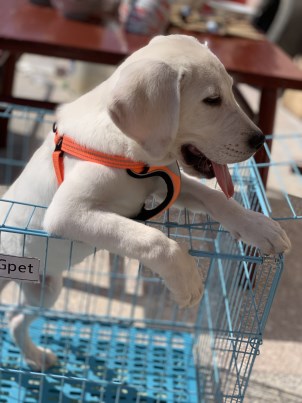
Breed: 3580-n000122-Labrador_retriever